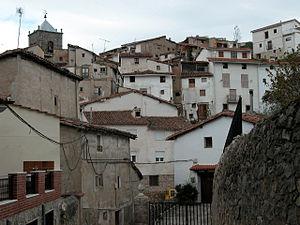
Munilla est une commune de la communauté autonome de La Rioja, en Espagne, située à 68 km de la ville de Logroño.